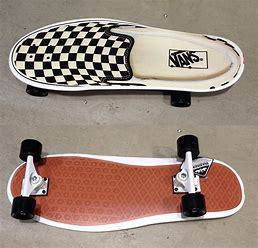
Brand: Vans
Model: Skate Skate